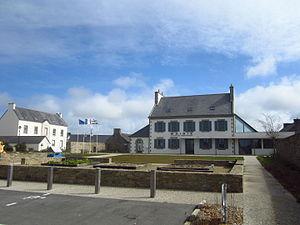
Mairie de Ploumoguer, Finistère